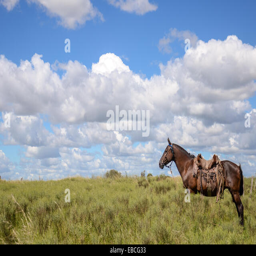
lonely horse in the countryside , with a cloudy background at a farm .